Timex Datalink

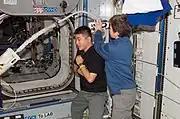
Astronaut Daniel Tani wearing two Datalink USB watches during Expedition 16

The Datalink USB was introduced in 2003. It included the "Timex Ironman Datalink USB" (sport edition) and the "Timex Datalink USB" (dress edition) models. Apart from their external appearance, and the fact that the sport edition is water-resistant to 100 metres, while the dress edition is water resistant to 30 metres, the two models had identical specifications.